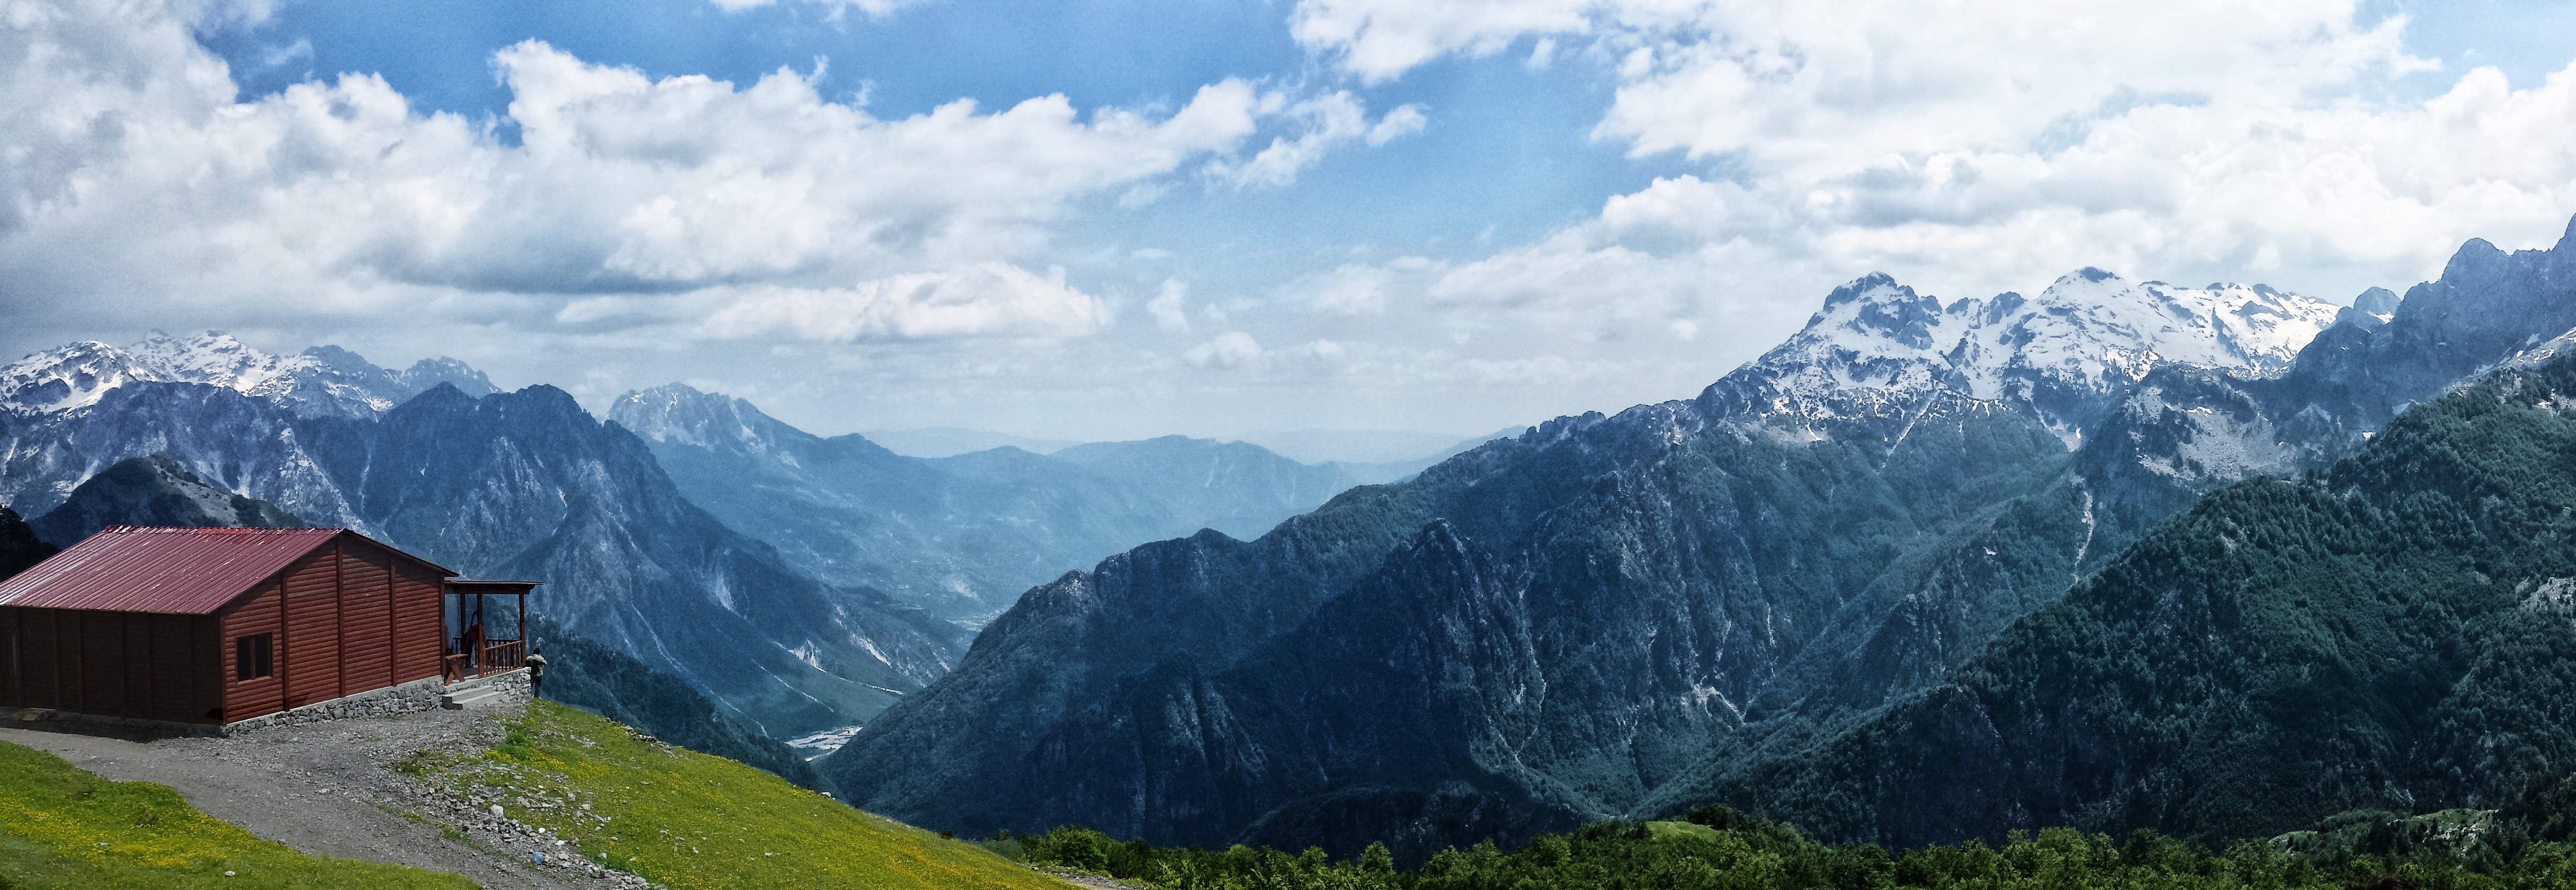
nature, wilderness, mountain, meadow, valley, mountain range, fjord, national park, ridge, massif, alps, plateau, cirque, landform, mountain pass, geographical feature, mountainous landforms, glacial landform